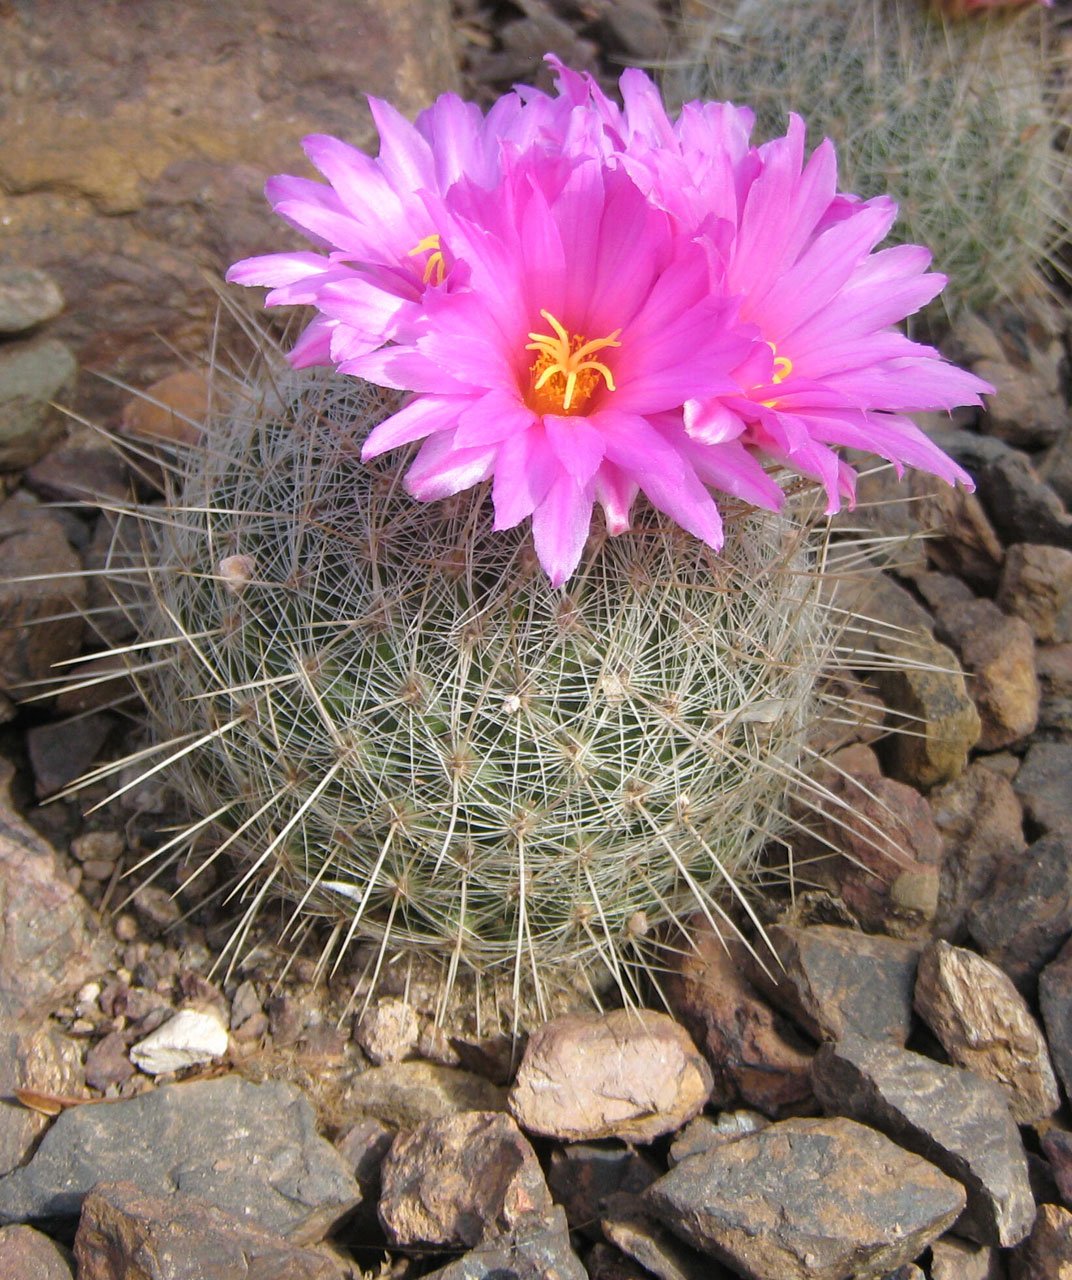
blossom, cactus, plant, desert, flower, thorn, foliage, tropical, biology, natural, botany, blooming, succulent, garden, flora, botanical, houseplant, ecology, landscaping, gardening, horticulture, caryophyllales, botanic, spiked, flowering plant, land plant, hedgehog cactus